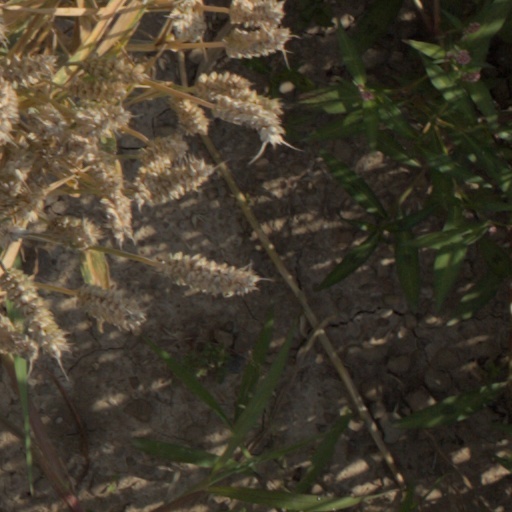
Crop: wheat